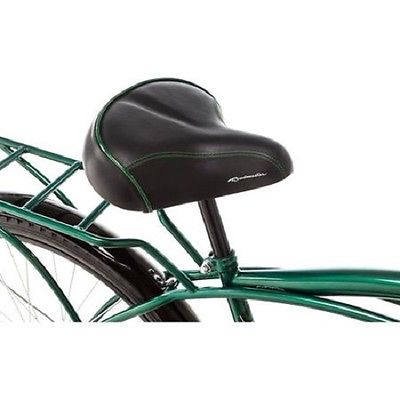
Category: bicycle